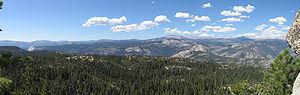
Ansel Adams Wilderness est une zone restée à l'état sauvage et protégée, qui s'étend le long de la crête du Sierra Nevada, en Californie.